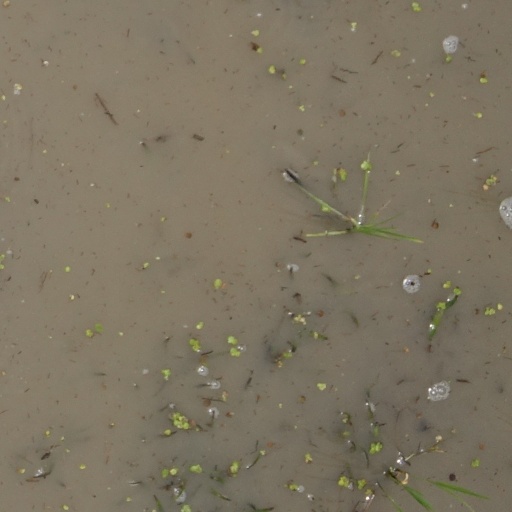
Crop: rice